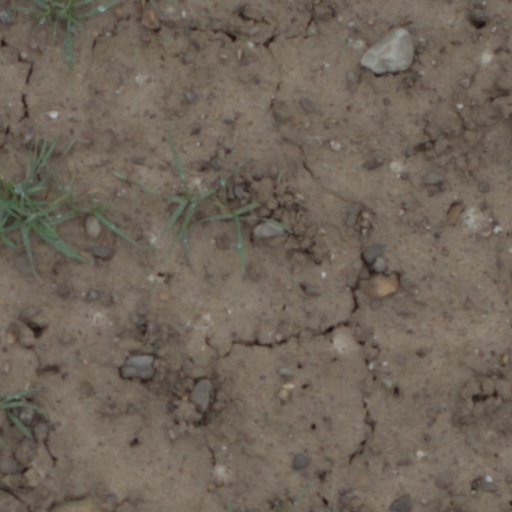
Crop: wheat